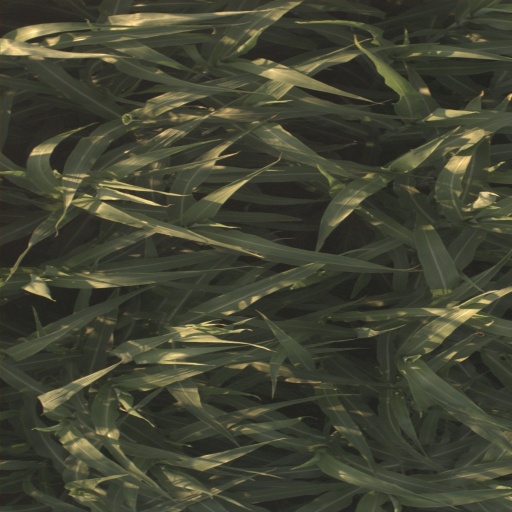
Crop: sorghum